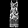
Label: Dress